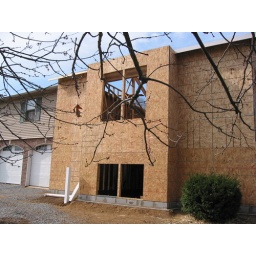
Will build a shed roof over second floor window bay.